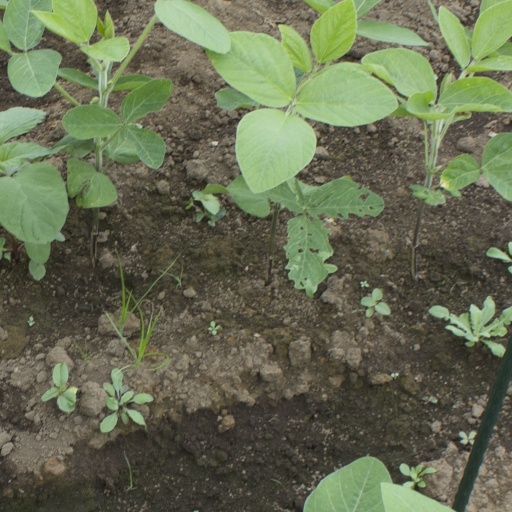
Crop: soybean